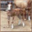
Label: horse